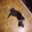
Label: cat